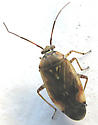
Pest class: lygus_bug